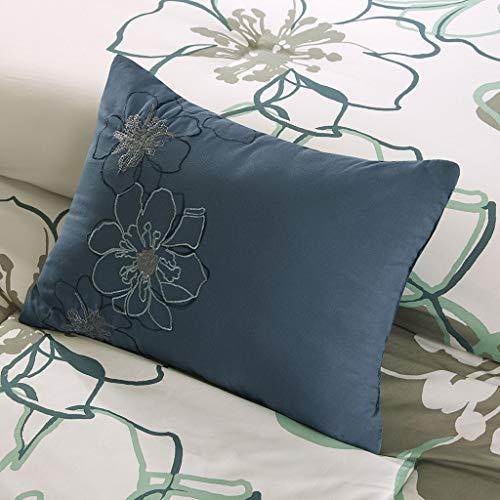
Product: MI ZONE Allison Teen Girls Duvet Cover Set Twin/Twin XL Size - White, Yellow, Grey, Floral – 3 Piece Duvet Covers Bedding Sets – Ultra Soft Microfiber Girls Bedding Bed Sets
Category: Home & Kitchen | Bedding | Kids' Bedding | Duvet Covers & Sets
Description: Duvet/Sham: 100% polyester microfiber, printed, brushed microfiber reverse Pillow: polyester cover and polyester filling.
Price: $39.99
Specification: ProductDimensions:90x68x0.1inches|ItemWeight:3.6pounds|ShippingWeight:3.6pounds(Viewshippingratesandpolicies)|Manufacturer:MiZone|ASIN:B01LZTAPG0|Itemmodelnumber:MZ12-514